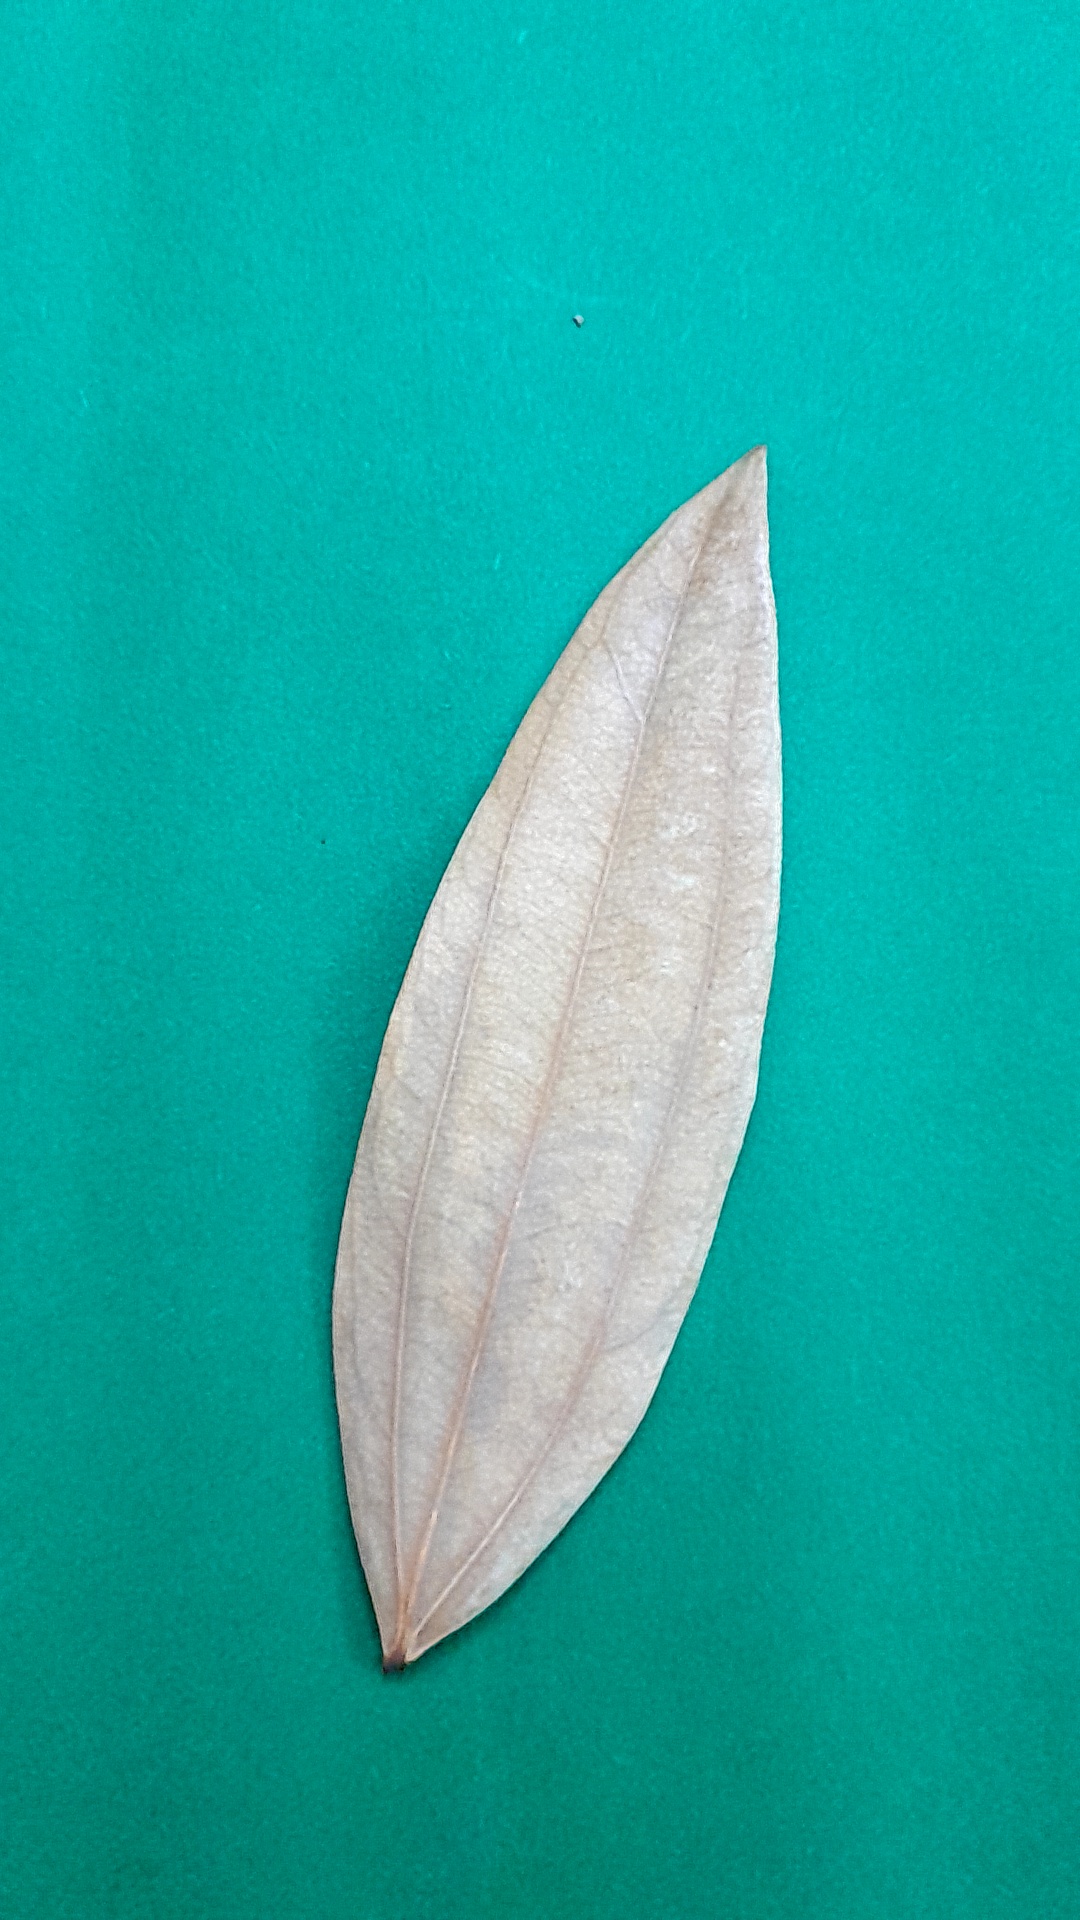
Label: Dry Leaf